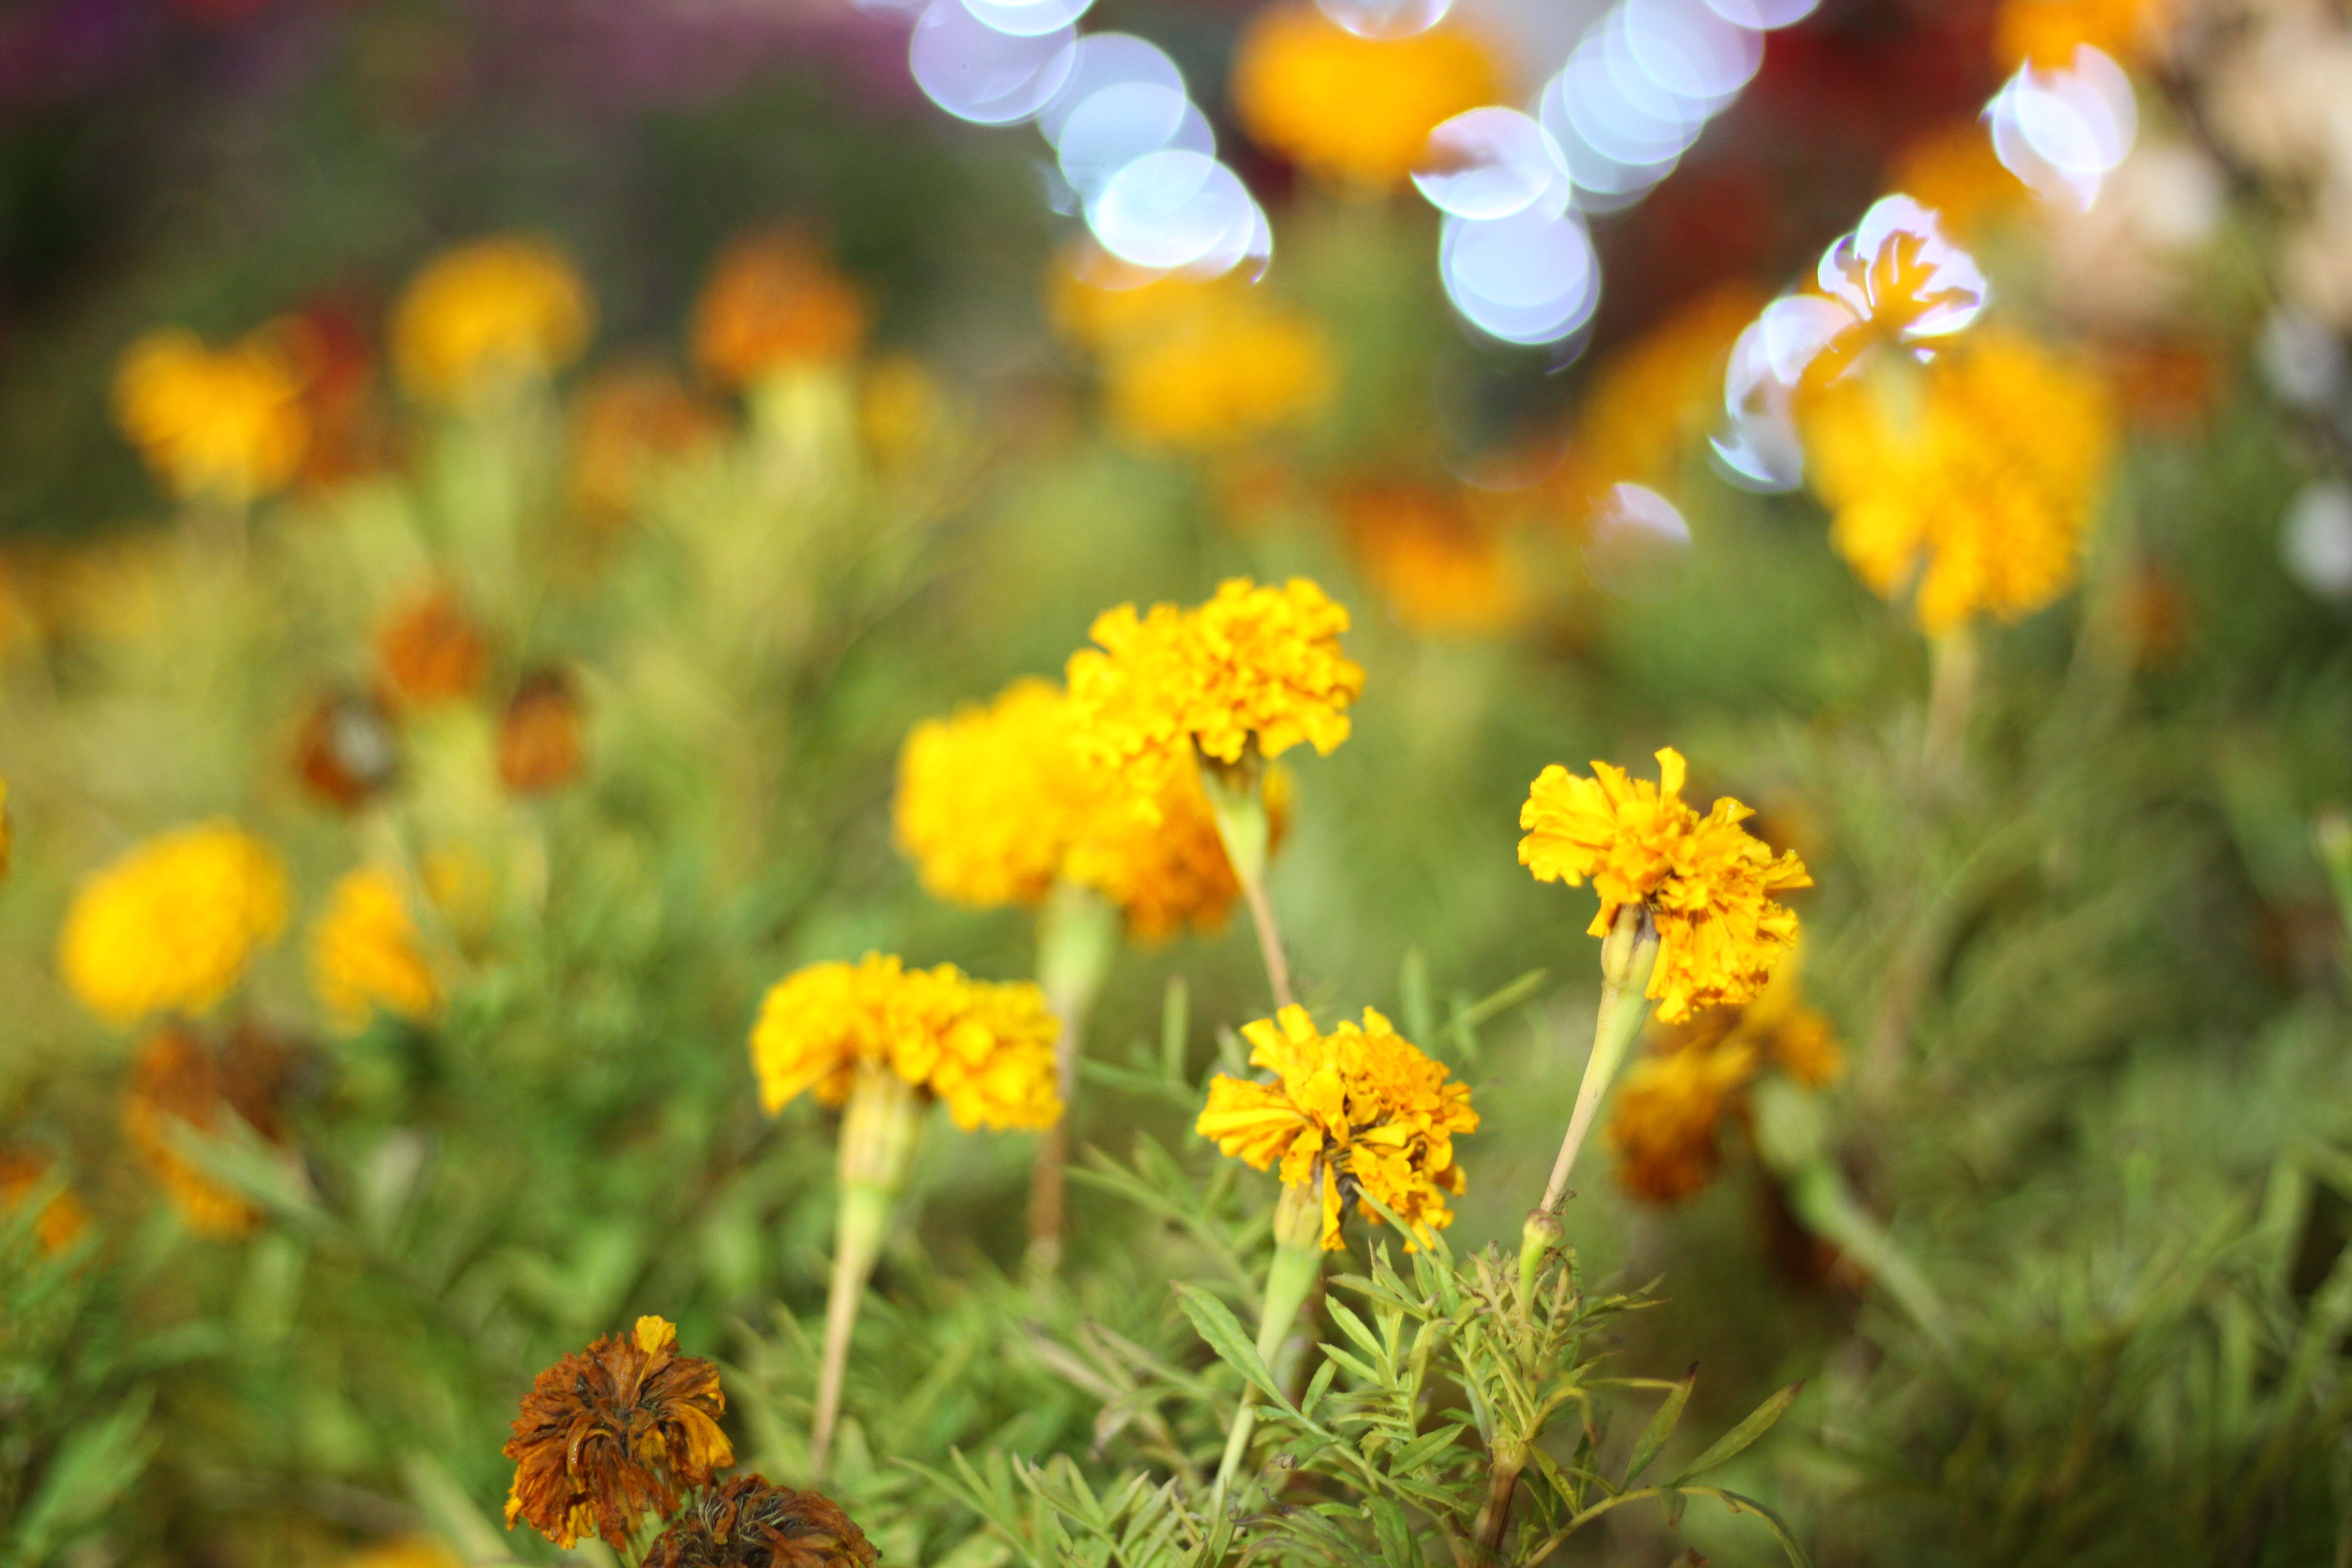
flower, plant, petal, grass, flowering plant, herbaceous plant, annual plant, Forb, grassland, landscape, pollen, daisy family, macro photography, subshrub, tree, prairie, herb, wildflower, field, wildlife, plant stem, sunflower, tagetes, asterales, natural landscape